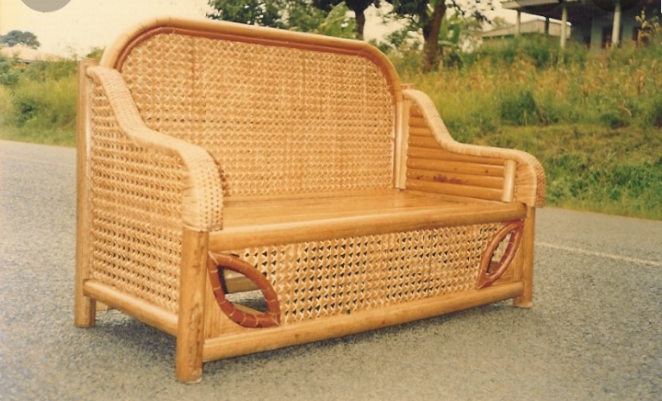
Nataal bi, maa ngi ciy gis lu mel ni ab bãŋ. Bãŋ bi nag dañ koo teg ci aw xàll, bãŋ bi nag bãŋub ràbb la dañ koo ràbb rafet na lool nag neex a toog.